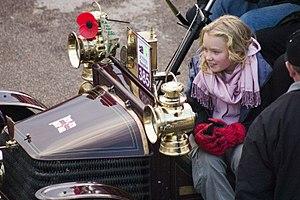
Wolseley Motors Limited fut un constructeur anglais de véhicules automobiles, fondé en 1901 par le fabricant d'armement Vickers, en collaboration avec l'industriel Herbert Austin. Au début, Wolseley mit en production une gamme complète d'automobiles, dominée par des voitures de luxe très prisées à la Belle Époque, jusqu'à la mort des frères Vickers, en 1915 et 1919. En 1921, dans sa plus forte expansion, Wolseley fabriqua plus de 12 000 voitures, s'affirmant comme le plus grand fabricant d'automobiles de Grande-Bretagne. Cependant, en 1927, le surdéveloppement de l'entreprise a conduit à sa mise sous séquestre, la faisant passer des mains de Vickers à celles de William Richard Morris, pour finir dans l'empire Morris Motor Company, puis dans British Motor Corporation et British Leyland, avant de voir son nom disparaître en 1975.